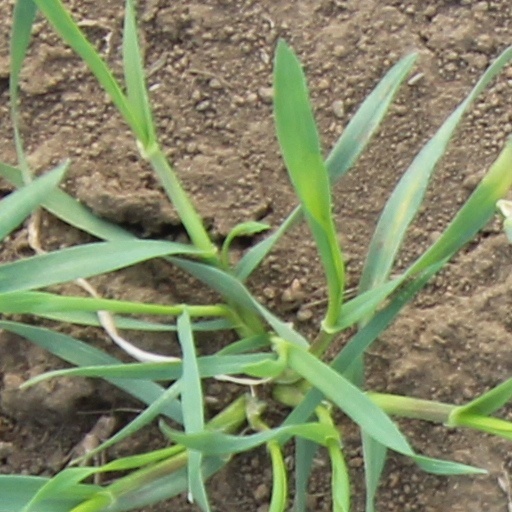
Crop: wheat